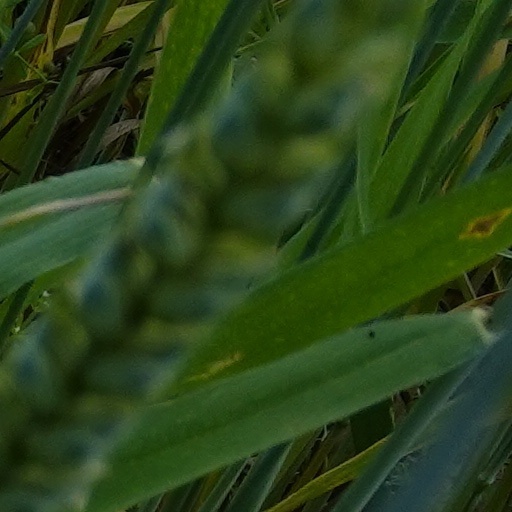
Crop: wheat